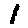
Label: 1